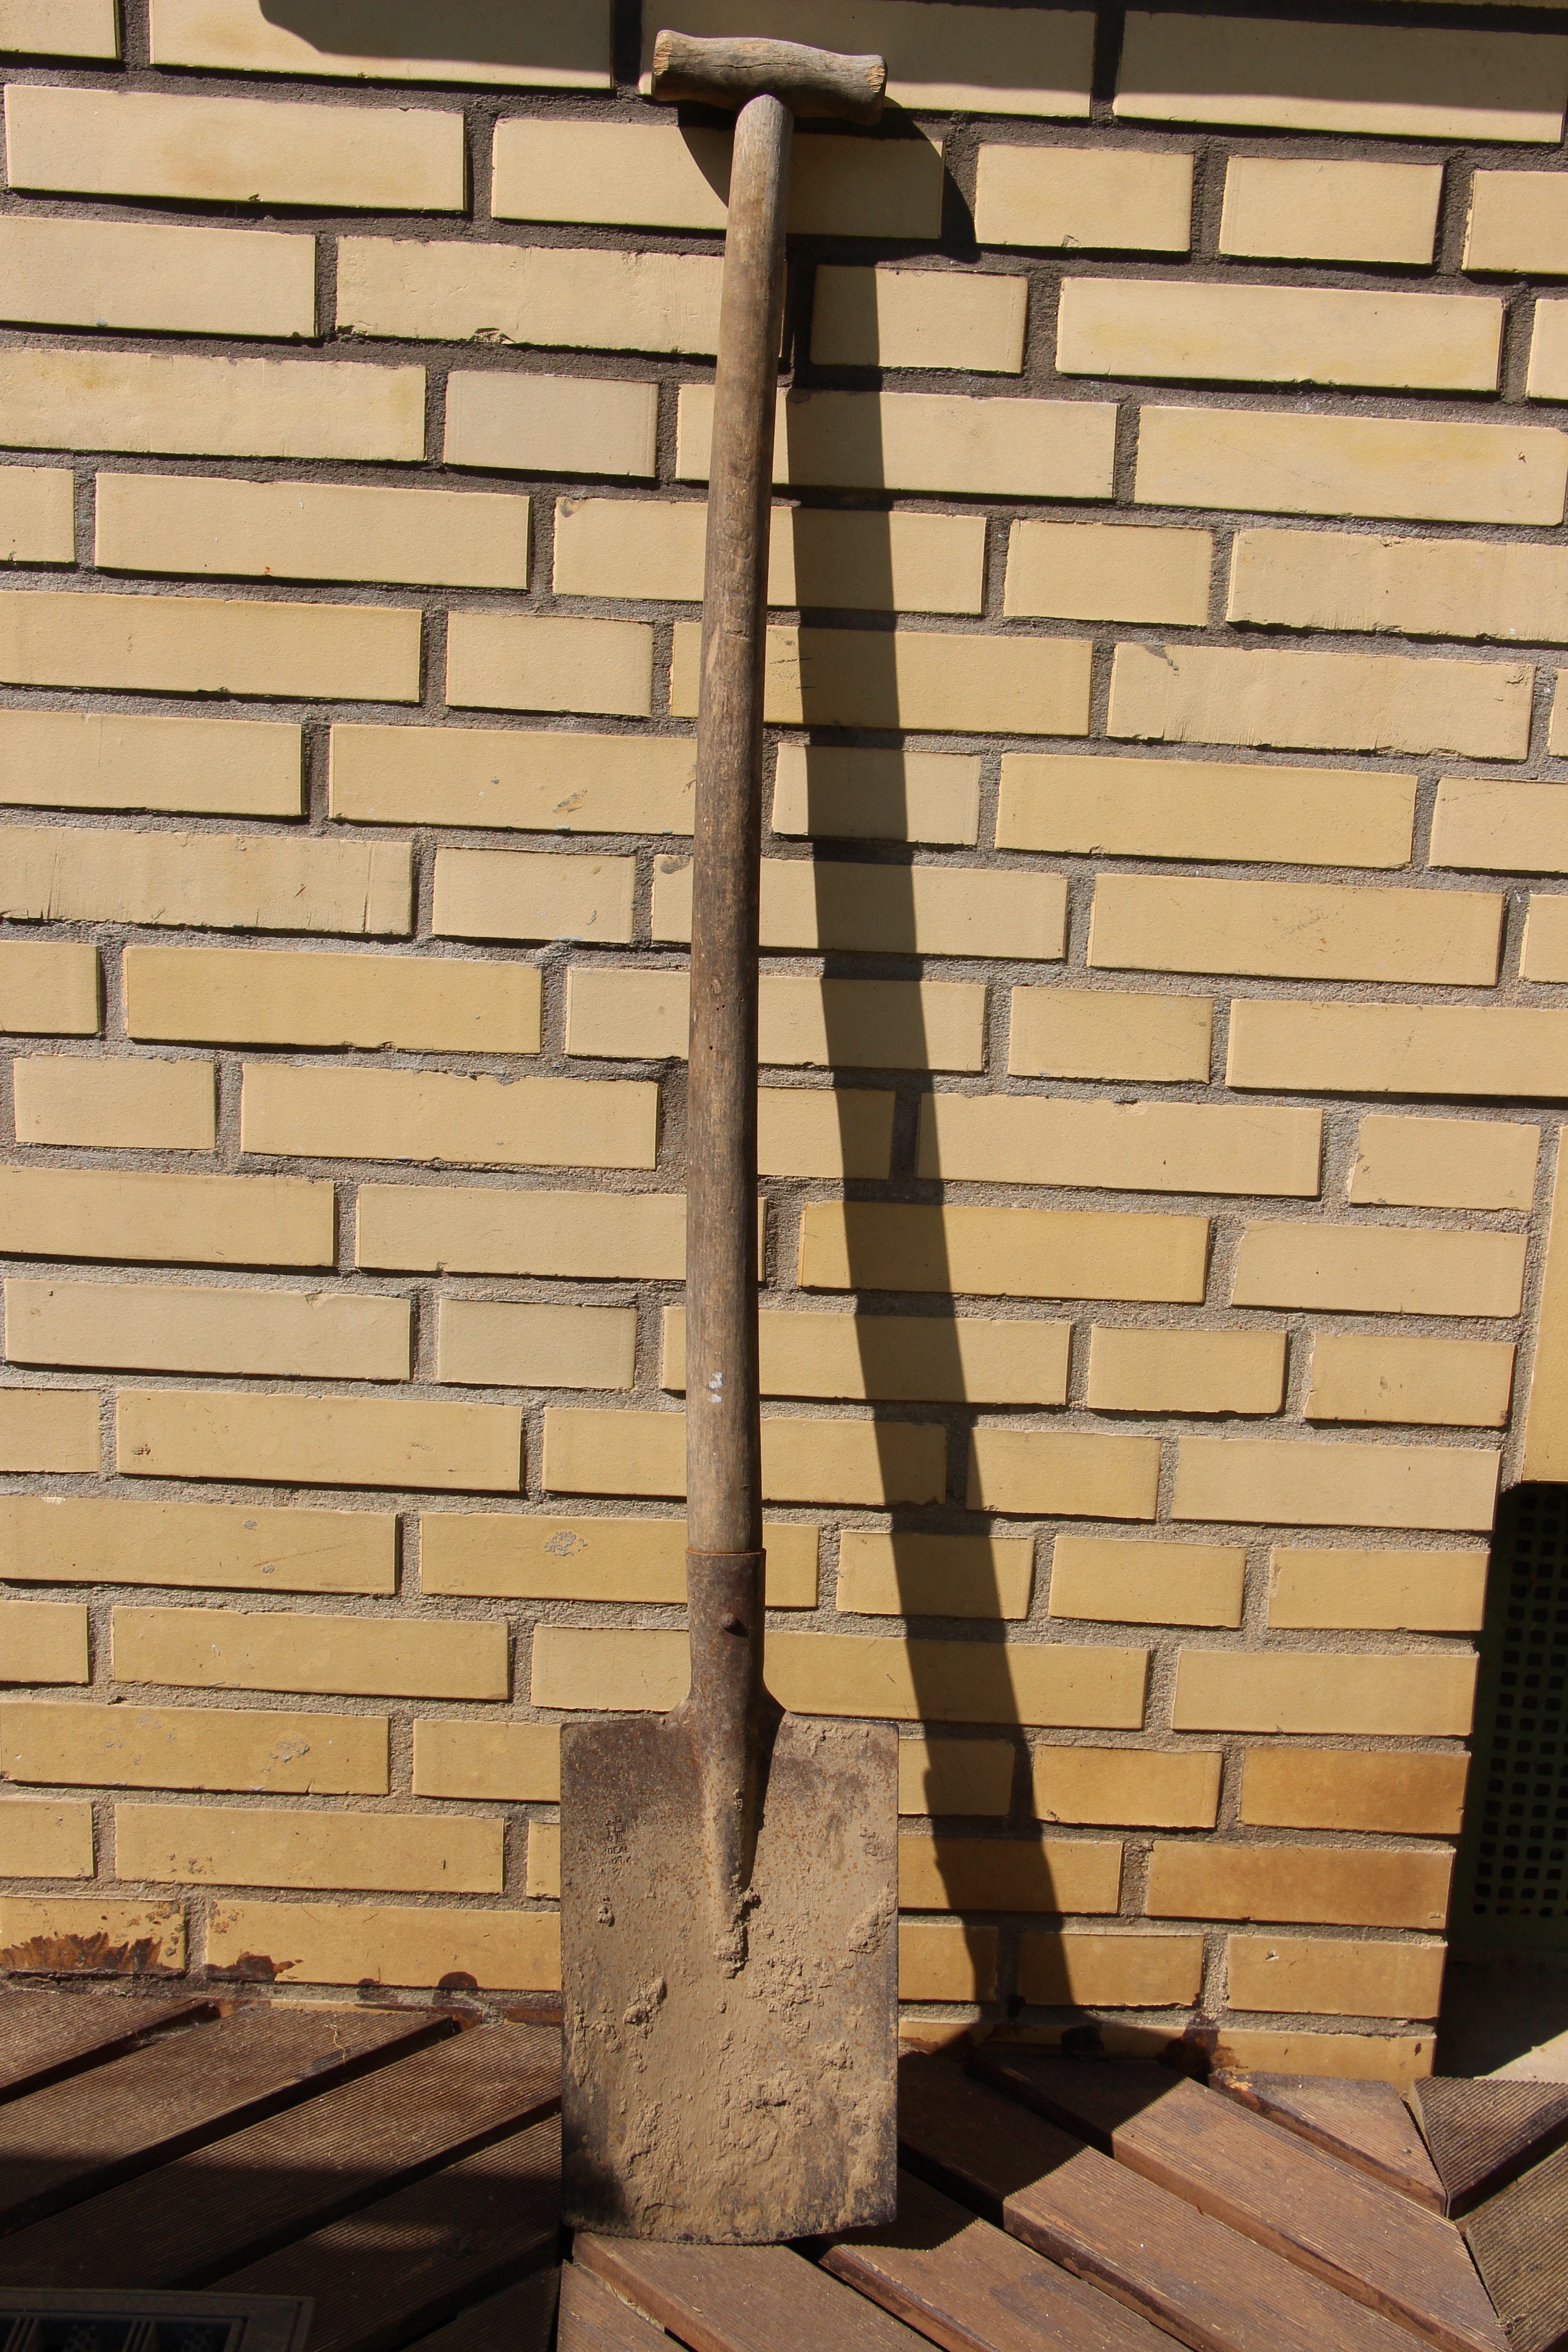
work, sand, wood, roof, wall, stone, tool, column, brown, dirty, stone wall, garden, brick, lumber, material, sandy, earth, stairs, beige, foundation, spade, blade, brickwork, dig, man made object, outdoor structure